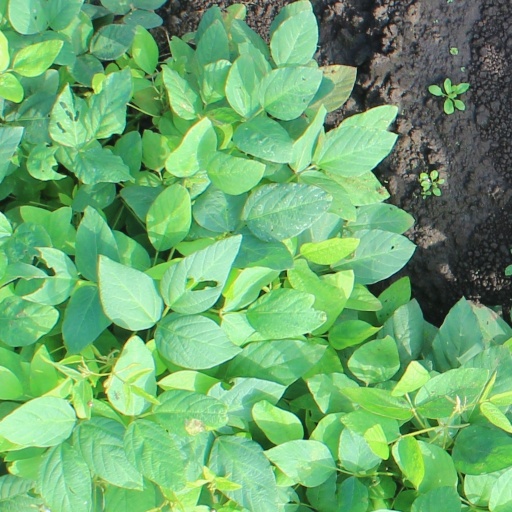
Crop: soybean